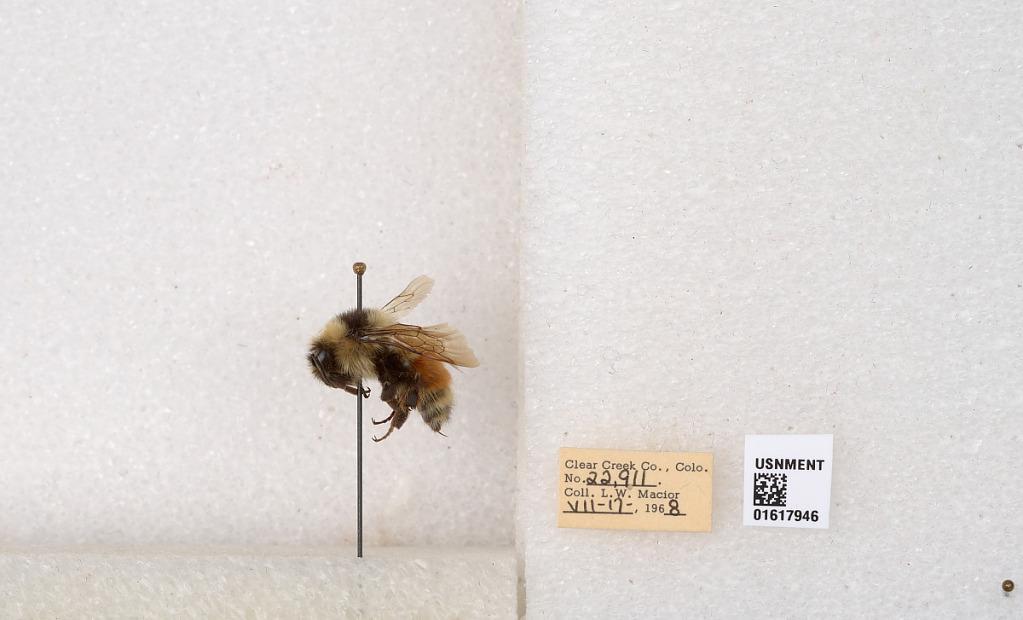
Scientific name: Bombus (Pyrobombus) sylvicola Kirby
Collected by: L. Macior
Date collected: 1968-7-17
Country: United States
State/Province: Colorado
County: Clear Creek
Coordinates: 39.6891, -105.644